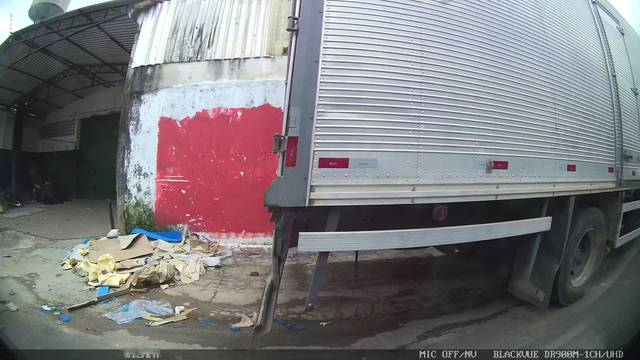
Region: Brazil
Coordinates: -3.11, -60.055